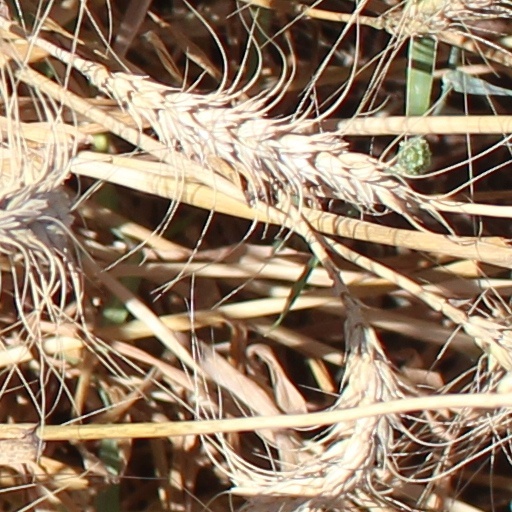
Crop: wheat